Lew Ford

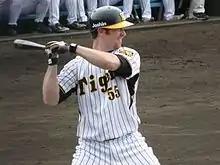
Ford batting for the Hanshin Tigers in 2008.

Ford Signed with the Hanshin Tigers in Japan's Nippon Professional Baseball on November 29, 2007.